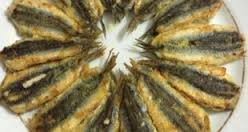
Yemek: hamsi